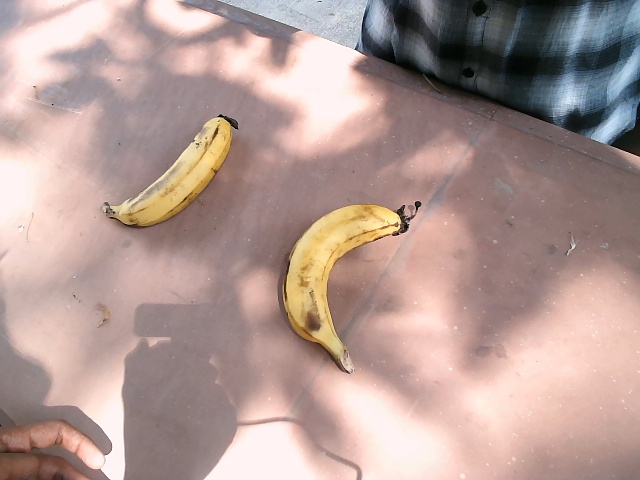
Label: Ripe_Banana